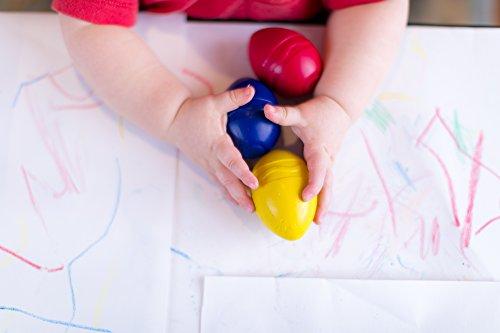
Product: Crayola My First Palm Grip Crayons, 3ct, Coloring for Toddlers
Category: Toys & Games | Arts & Crafts | Drawing & Painting Supplies | Crayons
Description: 3 Palm-Grip Crayons for Toddlers in red, blue, and yellow.
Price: $4.04
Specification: ProductDimensions:2.1x7.2x7.5inches|ItemWeight:7.7ounces|ShippingWeight:8.3ounces|DomesticShipping:ItemcanbeshippedwithinU.S.|InternationalShipping:Thisitemisnoteligibleforinternationalshipping.LearnMore|ASIN:B077VYDRNR|Itemmodelnumber:81-1450|Manufacturerrecommendedage:12months-10years